Political positions of David Cameron

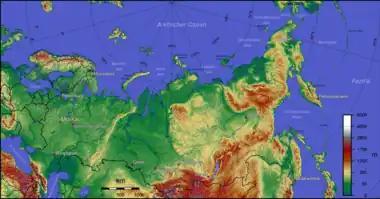
The Ural Mountains are seen here in the yellowish line that runs along approximately 60th longitude East. By reference, St. Petersburg and Kyiv are on the 30th longitude East, while London is at nil degrees.

Following the 2010 General Election, the new Conservative-led Coalition continued Labour's policies on rail transport largely unaltered after a pause to review the finances, keeping the privatised system in place. There was continuing support for the High Speed 2 scheme and further developing plans for the route. Whilst initially showing scepticism towards the electrification of the Great Western route, they later gave the project its backing and work began formally in 2012. Crossrail and the upgrade to Thameslink are due for opening in 2018.